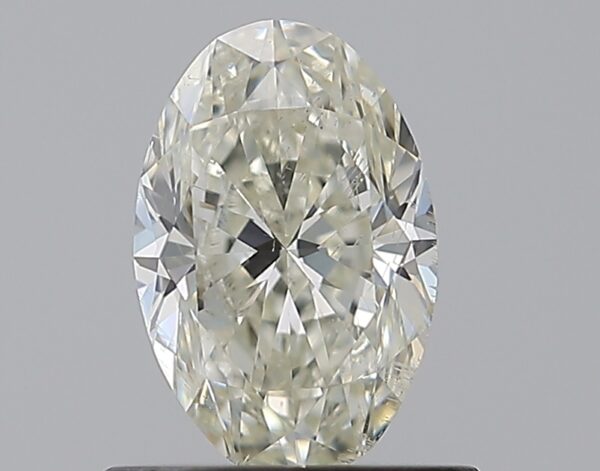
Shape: oval
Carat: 0.75
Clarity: SI2
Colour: K
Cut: VG
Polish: EX
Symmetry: EX
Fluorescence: M
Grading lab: GIA
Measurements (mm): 7.3 x 4.81 x 3.1